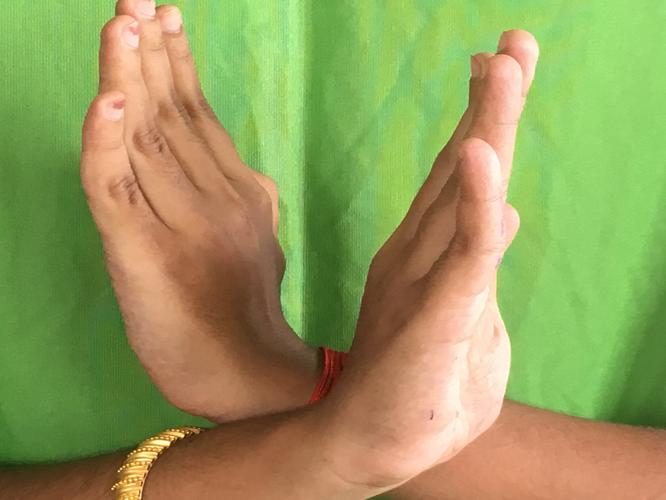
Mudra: Swastikam
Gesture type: double_hand